1937 Social Credit backbenchers' revolt

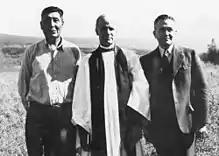
The budget of Solon Low (right) was the catalyst to the insurgents' decision to make their discontent public.

Surprised by Aberhart's refusal to be involved in open conflict, the insurgents needed time to reassess their strategy. On March 17, Lieutenant-Governor Primrose died, necessitating a five-day adjournment of the legislature while the federal government selected a replacement. When the legislature reconvened on March 22 or 23, the dissidents filibustered against the budget. On March 24, Harry Knowlton Brown moved an adjournment, which was carried over the government's objections by a vote of 27 to 25. Though the insurgents considered this a vote of non-confidence in Aberhart's government, he refused to resign; he acknowledged, however, that he would do so if the budget itself was defeated.